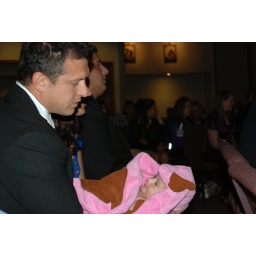
Here I am in my pink puppy towel before I get baptized.